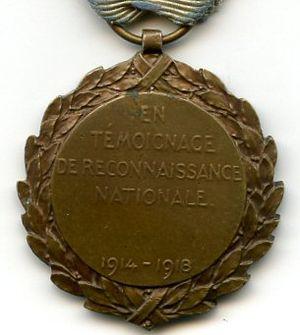
Médaille du Prisonnier Politique 1914-1918 (Belgique) revers
La Médaille du prisonnier politique 1914-1918 était une décoration belge. Elle fut créée par l'arrêté royal du 26 décembre 1930. Elle fut décernée à tous les Belges qui furent détenus par les Allemands durant une période de minimum un mois pendant la Première Guerre mondiale à la suite d'un acte de courage ou de dévouement à la cause alliée.